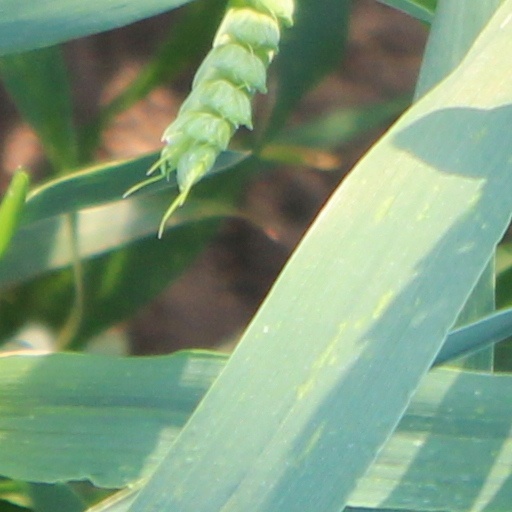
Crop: wheat